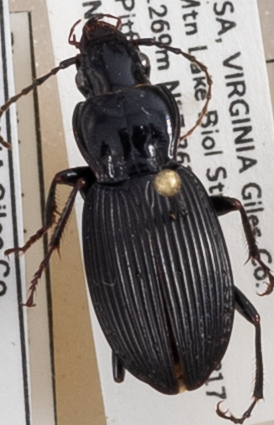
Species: Pterostichus lachrymosus
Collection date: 2018-07-17
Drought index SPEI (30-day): -0.508
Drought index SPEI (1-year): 0.348
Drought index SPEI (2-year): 0.32